Asus Eee PC

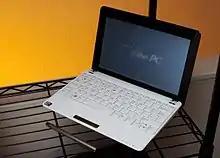
Asus 1005HA-V, with "seashell" design; the screen hinges to sit behind the base

At CeBIT 2009, Asus unveiled the 10-inch EEE 1005HA, introducing the new design concept "Seashell".